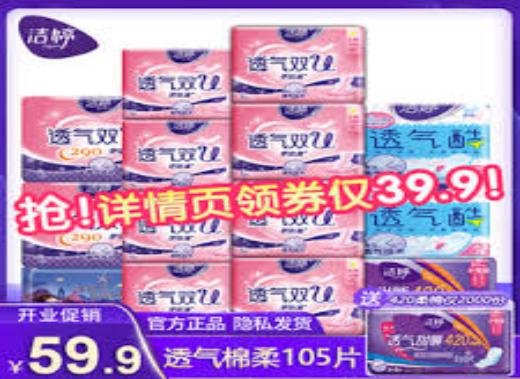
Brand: ladycare
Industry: Necessities